Sloyd

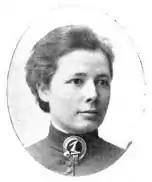
Meri Toppelius

Born in Finland, Meri Toppelius was the first to introduce the sloyd system in the United States.